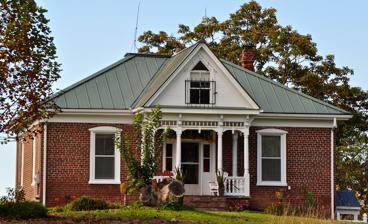
Building: Bishop House (Graysontown, Virginia)
Country: United States of America
Year built: 1890
Historic house in Virginia, United States United States historic place Bishop House U.S. National Register of Historic Places Virginia Landmarks Register Bishop House, October 2013 Show map of Virginia Show map of the United States Location 0.1 miles (0.16 km) north of the junction of VA 693 and 613, near Graysontown, Virginia Coordinates 37°2′16″N 80°33′19″W / 37.03778°N 80.55528°W / 37.03778; -80.55528 Area less than one acre Built c. 1890 ( 1890 ) Architectural style Double-pile center-passage MPS Montgomery County MPS NRHP reference No. 89001812 VLR No. 060-0107 Significant dates Added to NRHP November 13, 1989 Designated VLR June 20, 1989 Bishop House is a historic home located near Graysontown , Montgomery County, Virginia .  The house was built about 1890, and is a one- to two-story, three-bay, brick dwelling with a double pile central passage plan . It has a standing seam metal gable roof.  Its front porch features turned posts and a baluster bracketed spindle frieze with drop pendants, and a pointed window in the steep pedimented gable. It was listed on the National Register of Historic Places in 1989. References